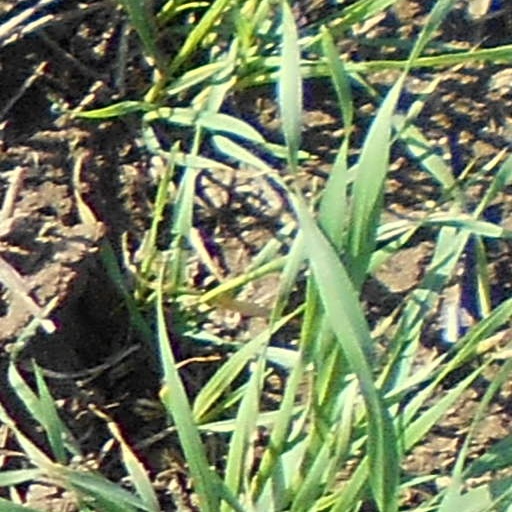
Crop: wheat